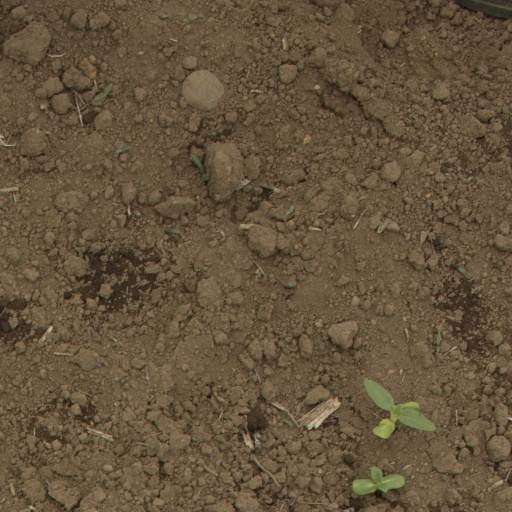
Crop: Jerusalem artichoke